Texas Rangers (baseball)

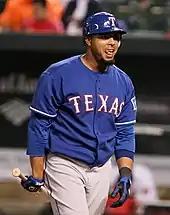
Nelson Cruz, Rangers outfielder from 2006 to 2013

Johnny Oates was hired as the Rangers' manager in 1995. Oates and company helped to bring home the 1996 AL Western Division Championship, the first division championship in franchise history. The first playoff series, 24 years after the franchise came to Texas, saw the Rangers lose to the New York Yankees, 3 games to 1. Oates was named AL Manager of the Year and Juan González was named AL MVP. The team featured a powerful lineup of hitters including González, Iván Rodríguez, and Rusty Greer, but continued to struggle with pitching despite having Rick Helling and Aaron Sele on their roster. Oates led the team to consecutive AL West championships in 1998 and 1999. Neither of Oates' last two playoff teams could win a single game, losing all six in back-to-back sweeps at the hands of the Yankees, a team that won three World Series in the 1990s after defeating Rangers teams in the first round. The 1999 team was to be the last playoff-bound team until 2010. En route to a second-straight last-place finish, Oates resigned his position 28 games into the 2001 season.